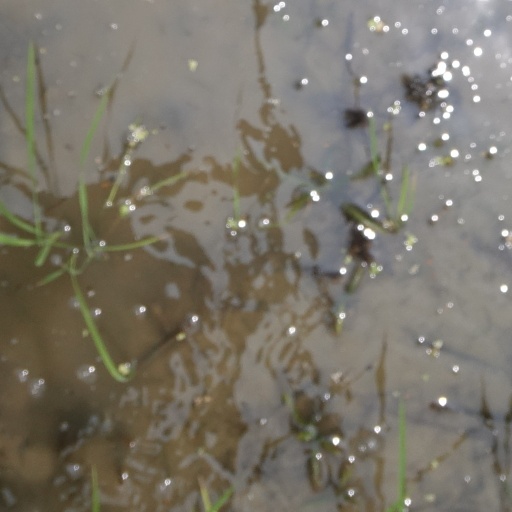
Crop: rice